Virginia Oldoini, Countess of Castiglione

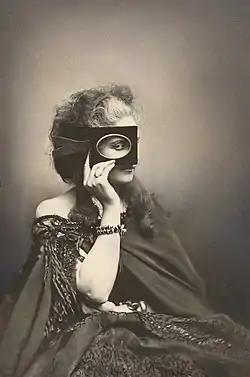
The Countess of Castiglione 1863/66

Virginia Oldoini Rapallini, Countess of Castiglione (23 March 1837 – 28 November 1899), better known as La Castiglione, was an Italian aristocrat who achieved notoriety as a mistress of Emperor Napoleon III of France. She was also a significant figure in the early history of photography.